Avéron-Bergelle

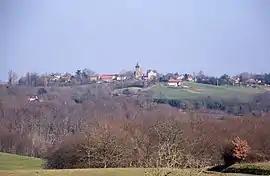
A general view of Avéron-Bergelle

Avéron-Bergelle is a commune in the Gers department in southwestern France.